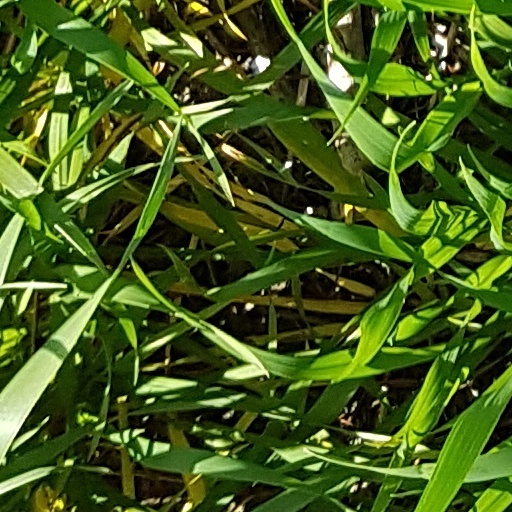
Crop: wheat